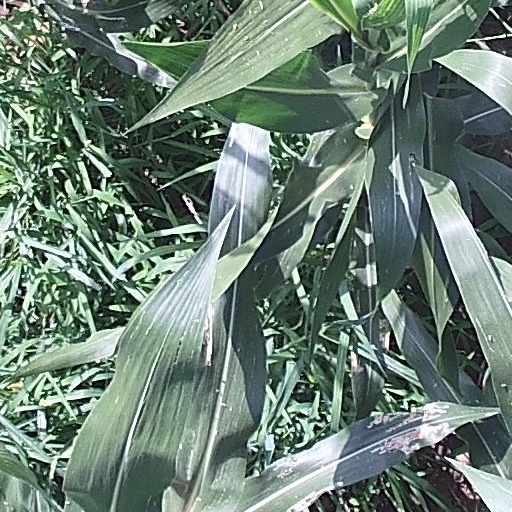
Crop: maize; corn